Golokganj

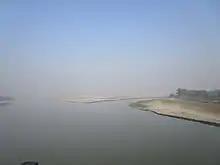
Gangadhar River at NH31 near Golokganj

Golakganj is located at . It has an average elevation of . Golakganj is situated 20 km from the district headquarters. Golakganj is situated on the east bank of Gangadhar River and the Indo-Bangladesh border is almost 5 km. away from heart of the place. Golakganj is the prime commercial place of its adjacent towns and villages. The soil of this place is very fertile.